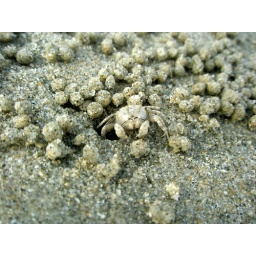
Teeneetiny Mr Crab making balls of sand on Beserah Beach in Kuantan, Pahang, Malaysia